Exit Project

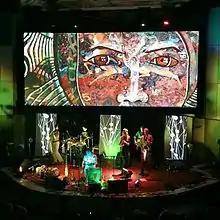
Live at Central House of Artist (Moscow, RU)

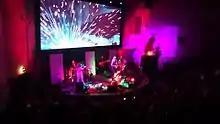
Live at Central House of Artist (Moscow, RU) 2

EXIT project was formed in 2001 as an open experimental music community of musicians. "Open" means that any thoughtful and contented musician could join in and contribute. The point was from the start to create a non-commercial music project. The first lineup was: RO-mix (Guitars, Programming, Vocals), Michael (keyboards, vocals, programming). Soon Michael parted, but in a year the band grew in size, when Oleg Smirnov (Guitars, producer), Vladimir "Big" Glushko (Drums), Michael "Kotovsky" Finagin (double bass), Anton Kochurkin (Flute) joined the project.